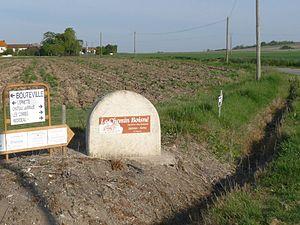
Chemin Boisné à Douvesse, Bouteville, Charente, France
Bouteville est une commune du sud-ouest de la France, située dans le département de la Charente.